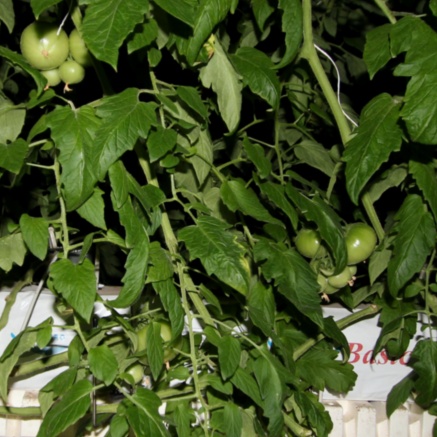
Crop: tomato